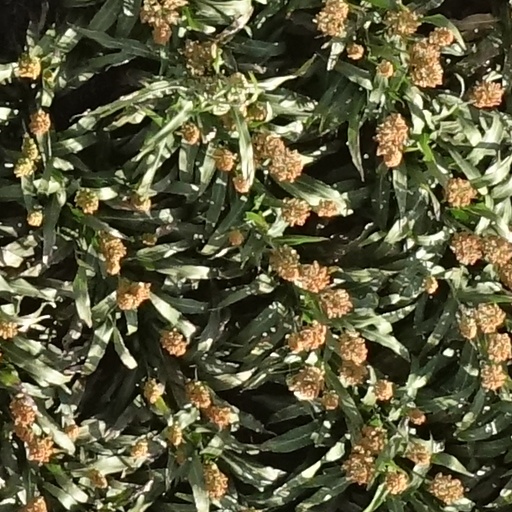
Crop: sorghum